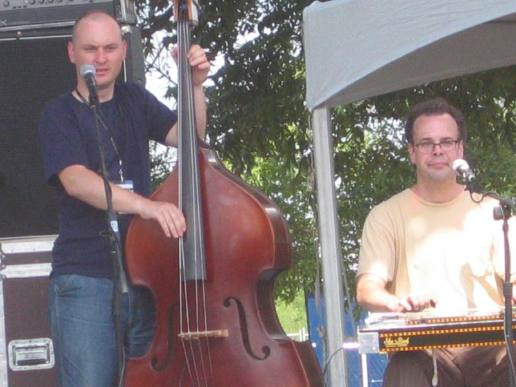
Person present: Yes